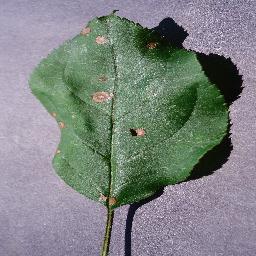
Label: Apple___Black_rot